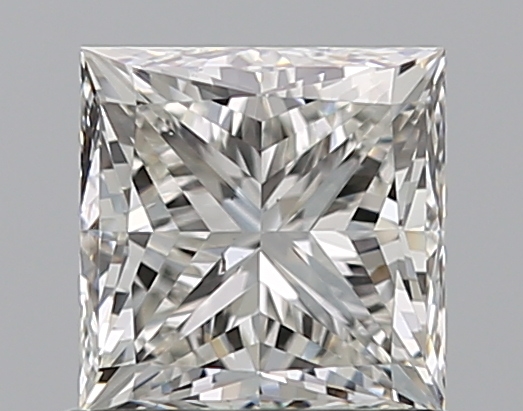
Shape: princess
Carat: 1.01
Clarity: VS2
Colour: I
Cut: VG
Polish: EX
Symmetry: EX
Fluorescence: N
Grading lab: GIA
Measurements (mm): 5.25 x 5.19 x 3.94